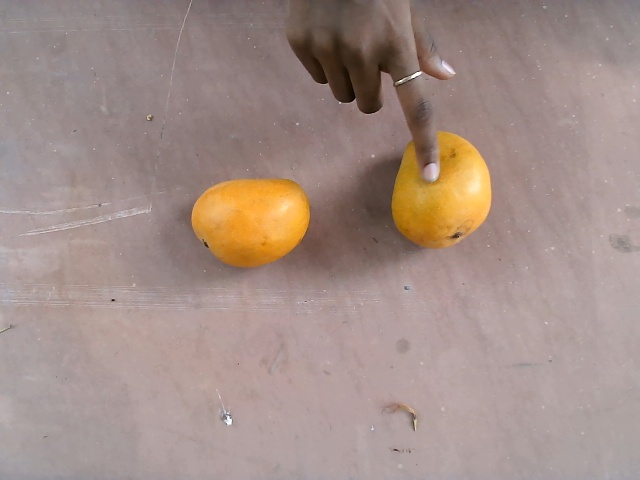
Label: Ripe_Mango